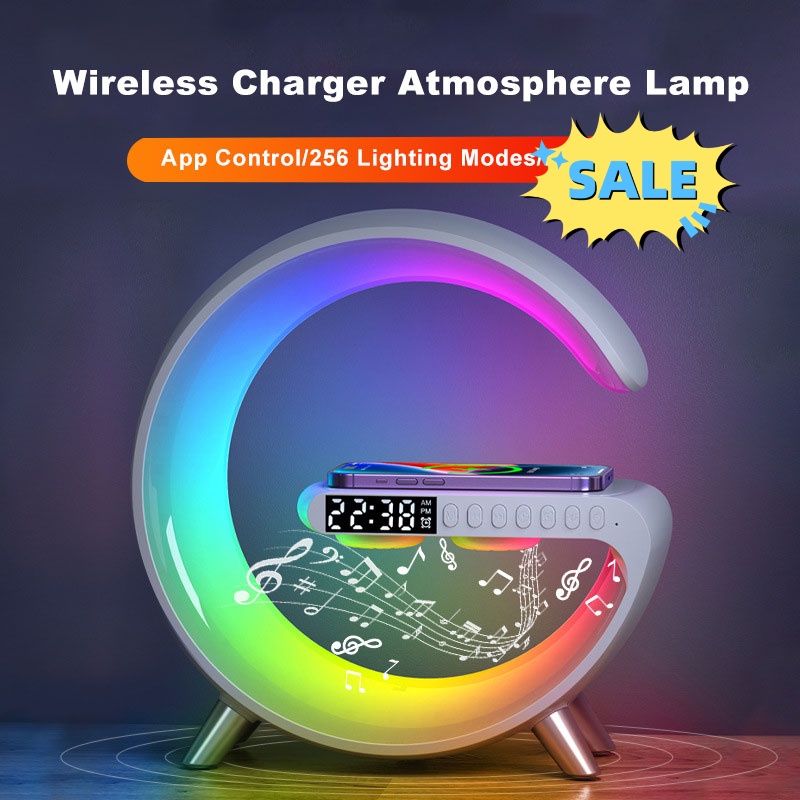
Smart LED Lamp: A versatile light with Bluetooth speaker and wireless charger
Discover our smart LED light, a versatile light with a Bluetooth speaker and wireless charger. This innovative lamp combines several features to offer you a unique and convenient lighting experience. The smart LED light is equipped with multiple lighting modes to suit your different needs. You can adjust the intensity of the light to suit your preferred mood, whether it's a bright, energizing light for working or a soft, warm light for relaxing. You can also choose from a range of colors to create the perfect atmosphere in your space. In addition to its versatile lighting, this lamp also comes with a built-in Bluetooth speaker. You can easily connect your mobile device to the lamp and play your favorite music. Enjoy superior sound quality and create a musical atmosphere to accompany your lighting. In addition, the smart LED light is equipped with a wireless charger. Simply place your wireless charging compatible smartphone on the base of the lamp to charge it quickly and easily. No need to search for cables, you can simply put your phone on the lamp and let it charge while you relax. This smart LED lamp is controllable via a dedicated app on your mobile device, allowing you to adjust the lighting, sound, and other settings according to your preferences. It is also compatible with voice assistants such as Google Assistant and Amazon Alexa, giving you an even more convenient and intuitive experience. Go for versatility and convenience with our smart LED light. Enjoy customizable lighting, premium sound, and a wireless charger, all in one device. Create a unique atmosphere in your living space with this smart LED light that combines style, functionality, and technology.
Brand: BuildMyStores.com
Category: Home & Garden > Lighting > Lamps > Desk Lamps